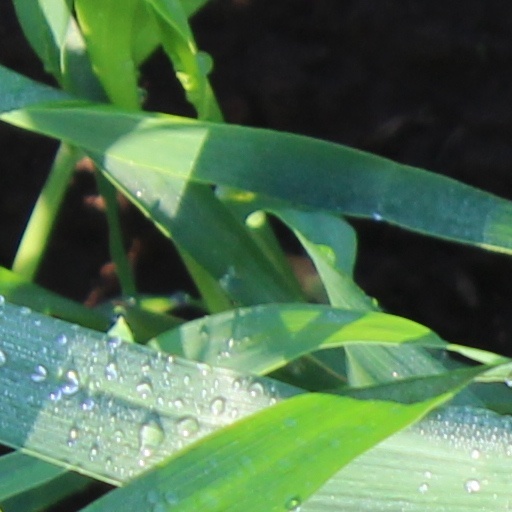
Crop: wheat